Roman Catholic Diocese of Teggiano-Policastro

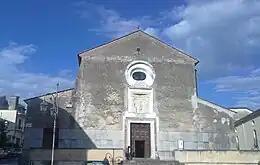
Co-cathedral in Policastro Bussentino

The Diocese of Diano (Teggiano)–Policastro, is a Latin Church diocese of the Catholic Church in Campania, has existed since 1850, under its present name since 1986. In that year the Diocese of Diano (Teggiano) was united with the diocese of Policastro.